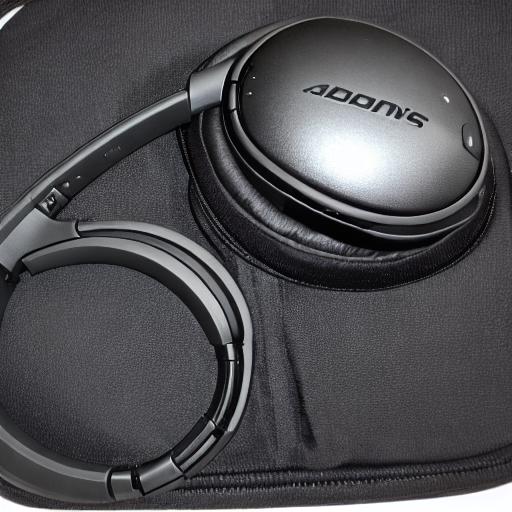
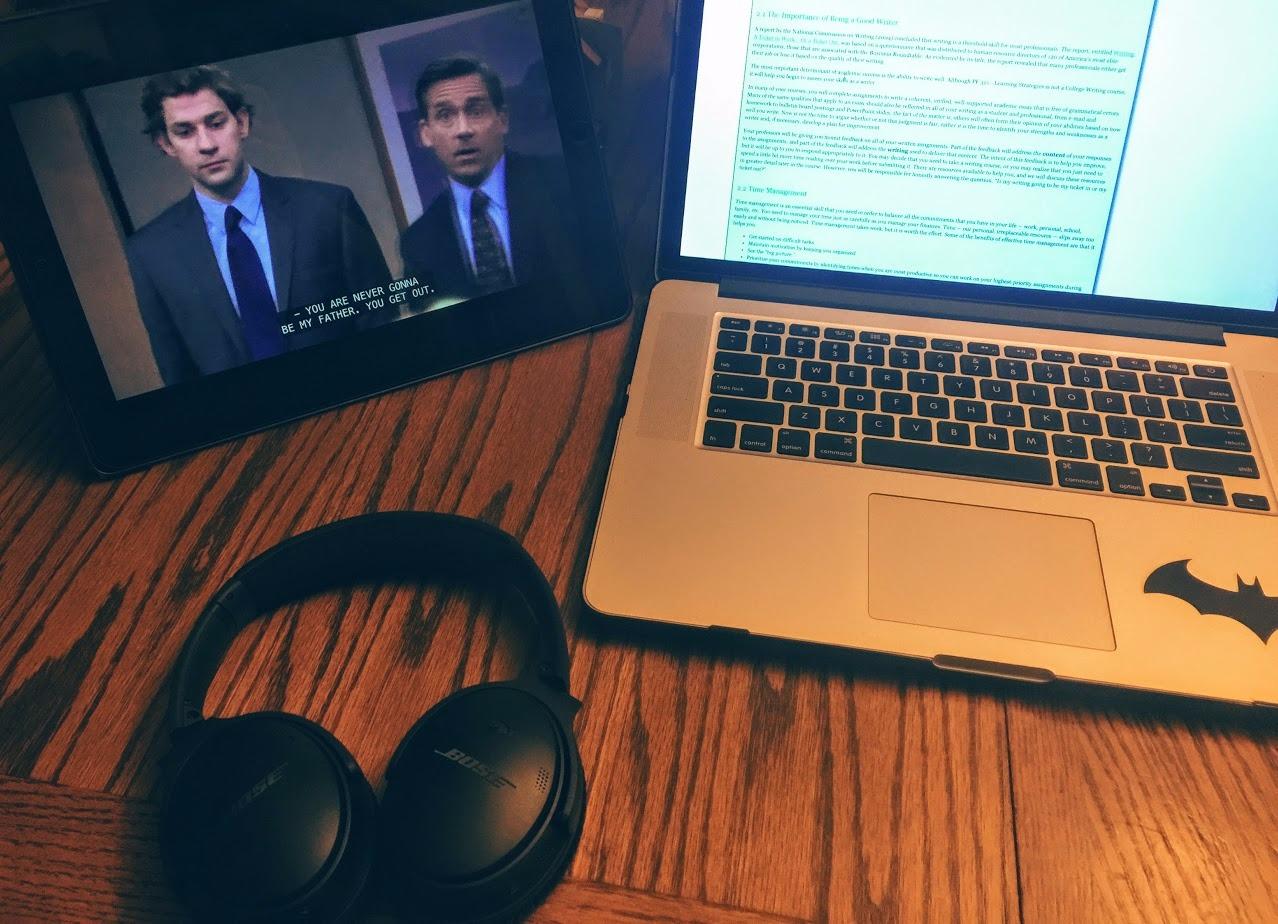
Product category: headphones
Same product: no